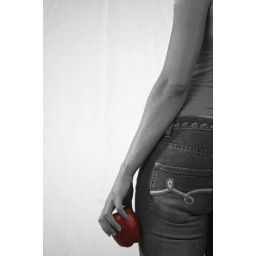
The apple bottom in red series 2